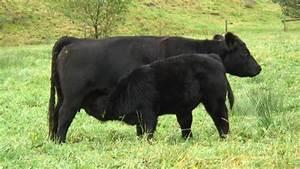
cow